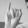
ASL letter: I